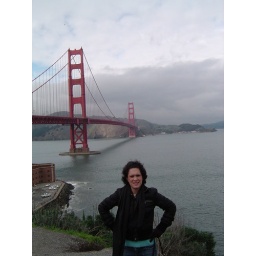
Brianna in front of golden gate bridge